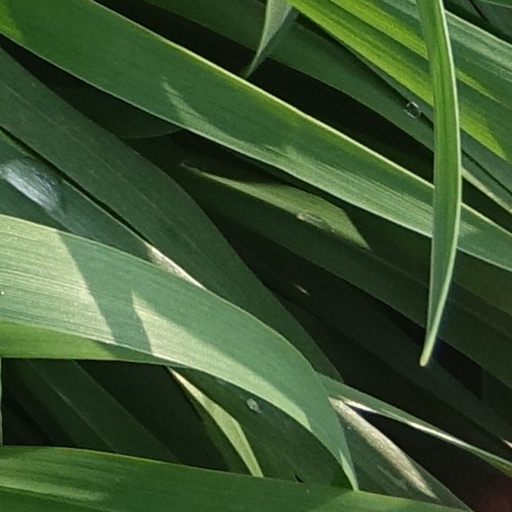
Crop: wheat